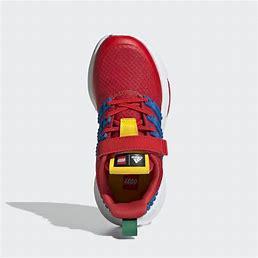
Brand: Adidas
Model: Racer Tr X Lego